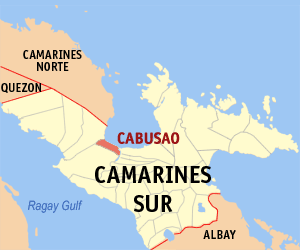
Cabusao est une municipalité de la province de Camarines Sur, aux Philippines.